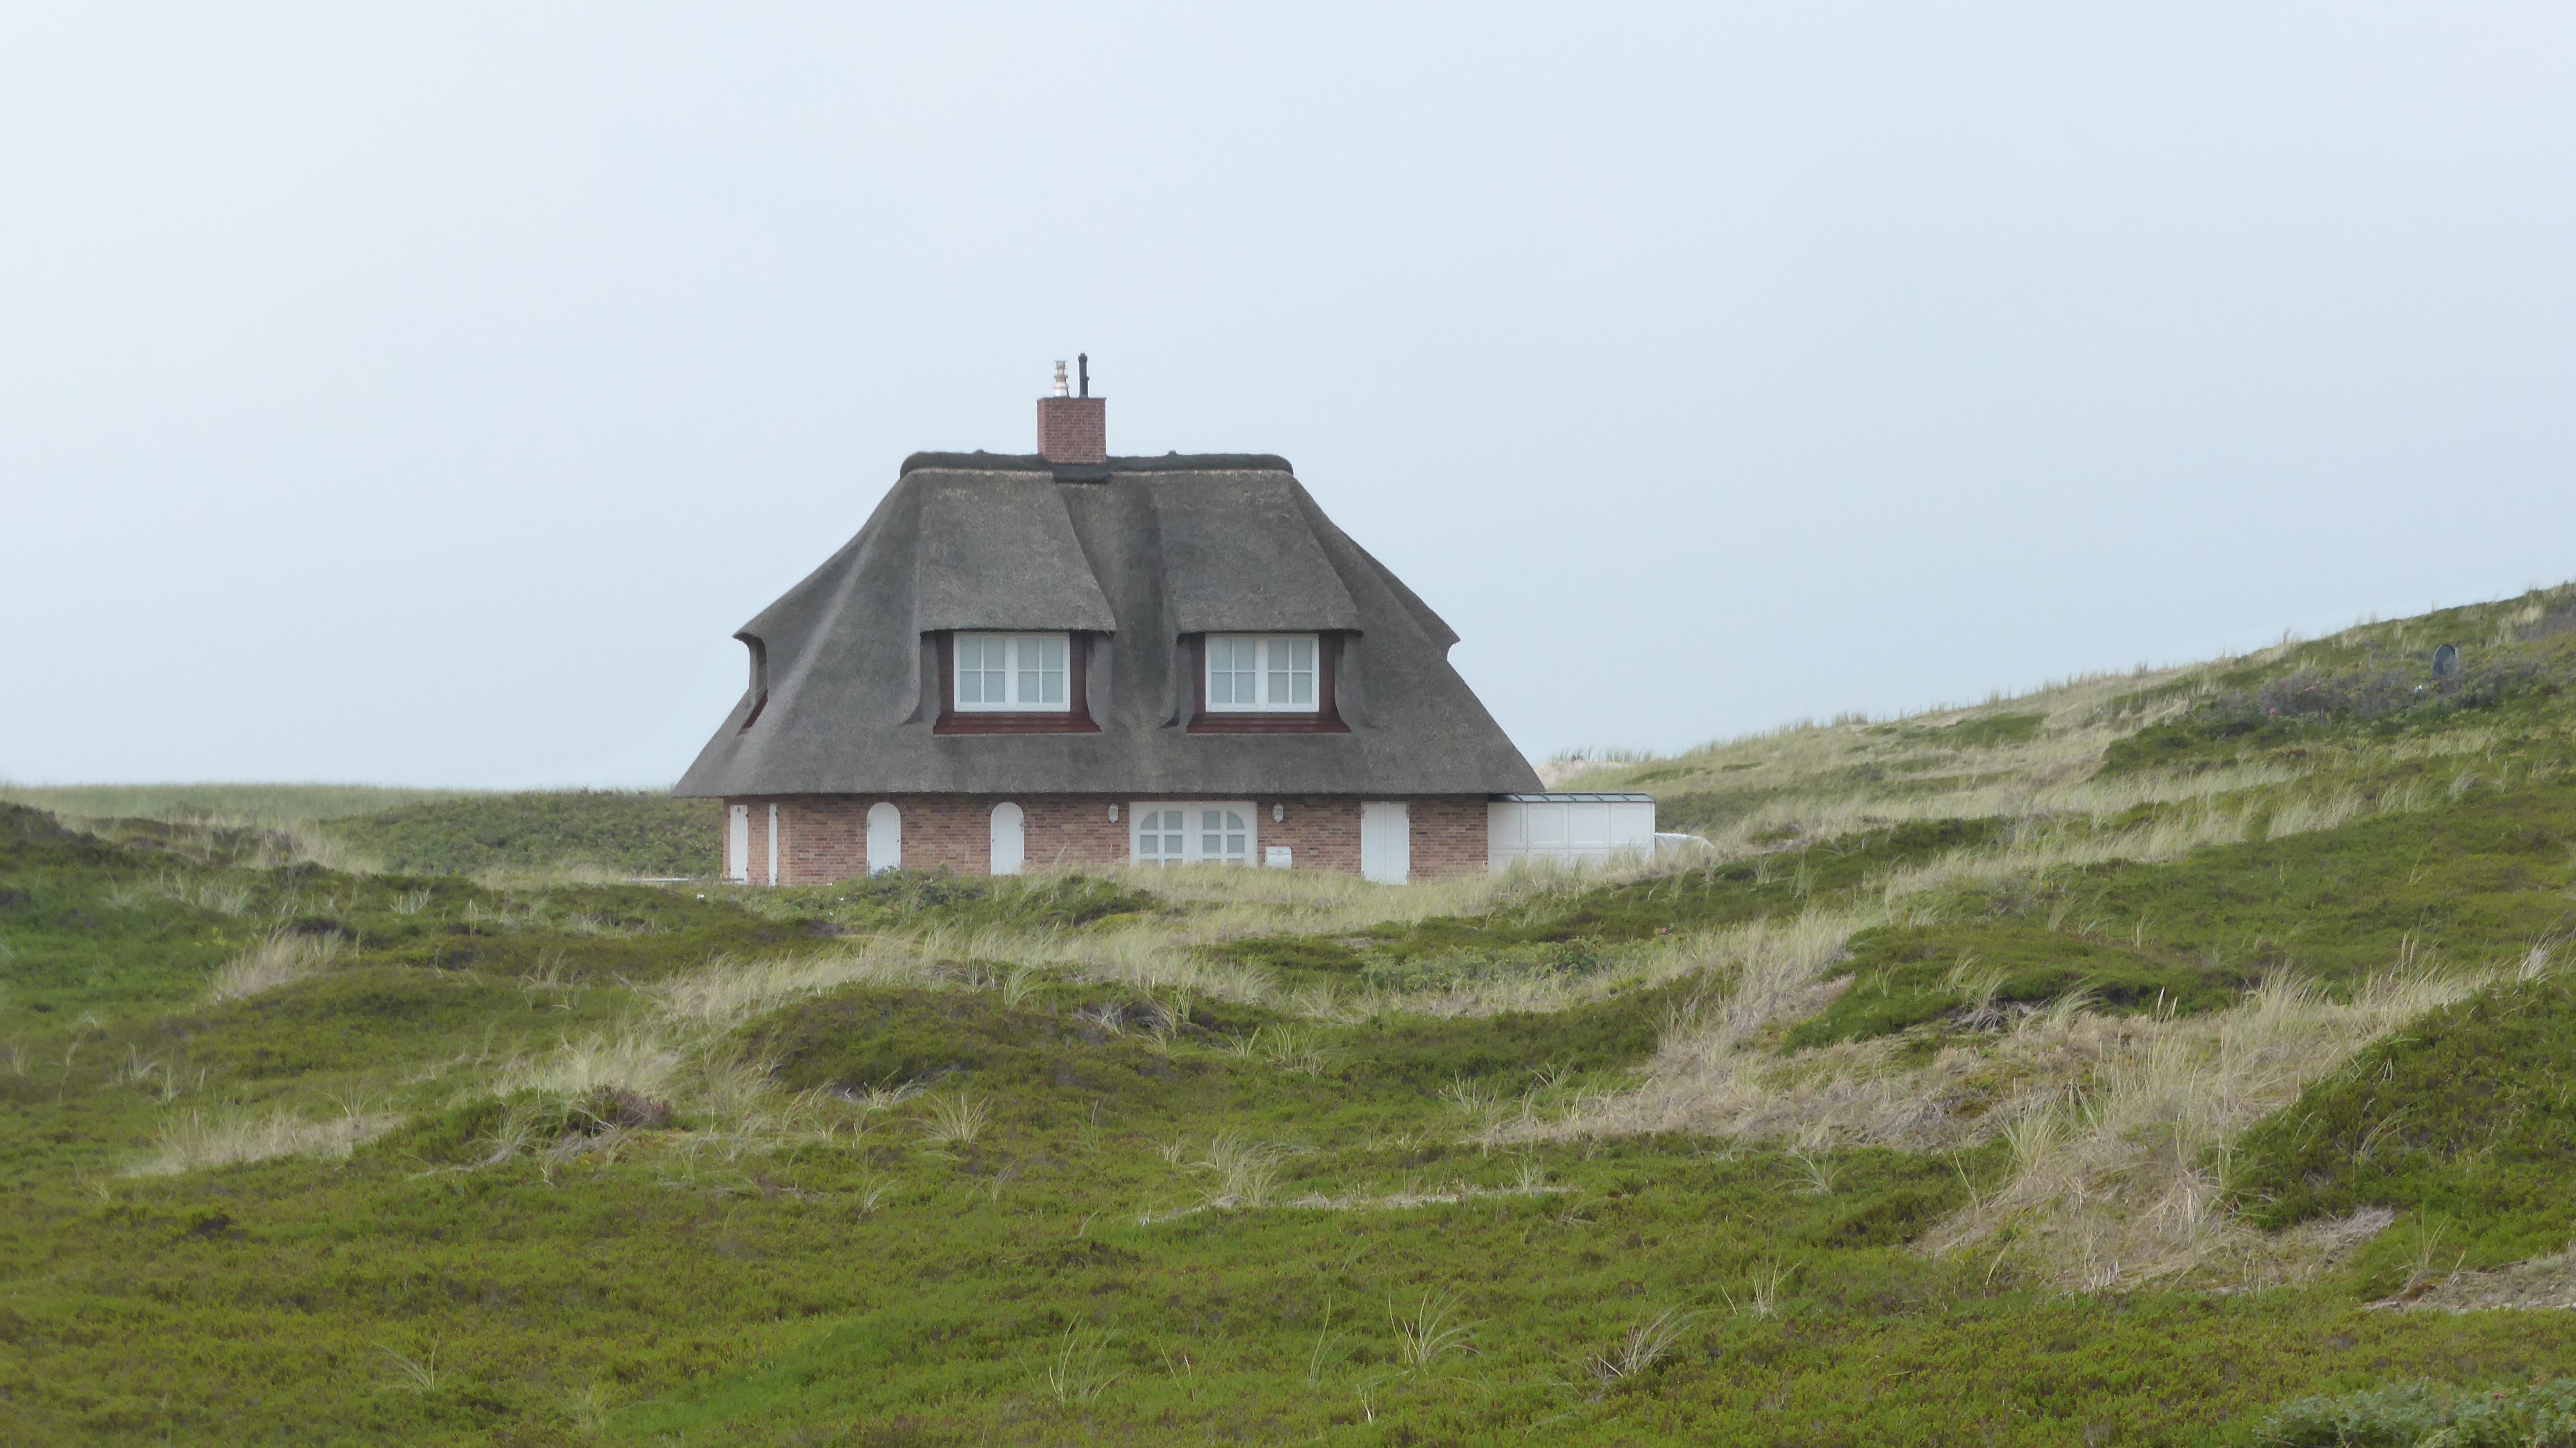
mountain, hill, building, home, tower, chapel, highland, dunes, north sea, rural area